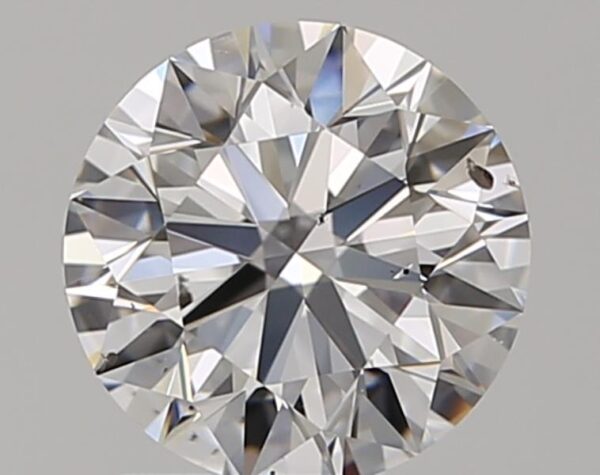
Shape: round
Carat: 1.08
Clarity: SI1
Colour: D
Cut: EX
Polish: EX
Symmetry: EX
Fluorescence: M
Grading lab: GIA
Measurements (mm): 6.54 x 6.56 x 4.06